Schwendi bei Grindelwald railway station

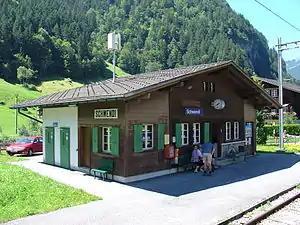
The station building in 2007

Schwendi bei Grindelwald railway station ( is a railway station in the municipality of Grindelwald in the Swiss canton of Bern. The station is on the Berner Oberland Bahn, whose trains operate services to Interlaken Ost and Grindelwald. It takes its name from the nearby settlement of Schwendi.